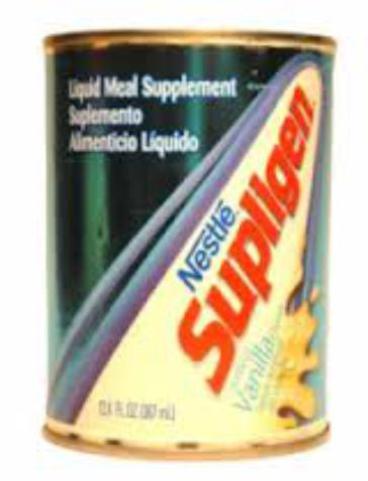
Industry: Food